Cintheaux

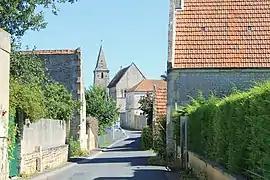
A road in Cintheaux

Cintheaux is a commune in the Calvados department in the Normandy region in northwestern France.